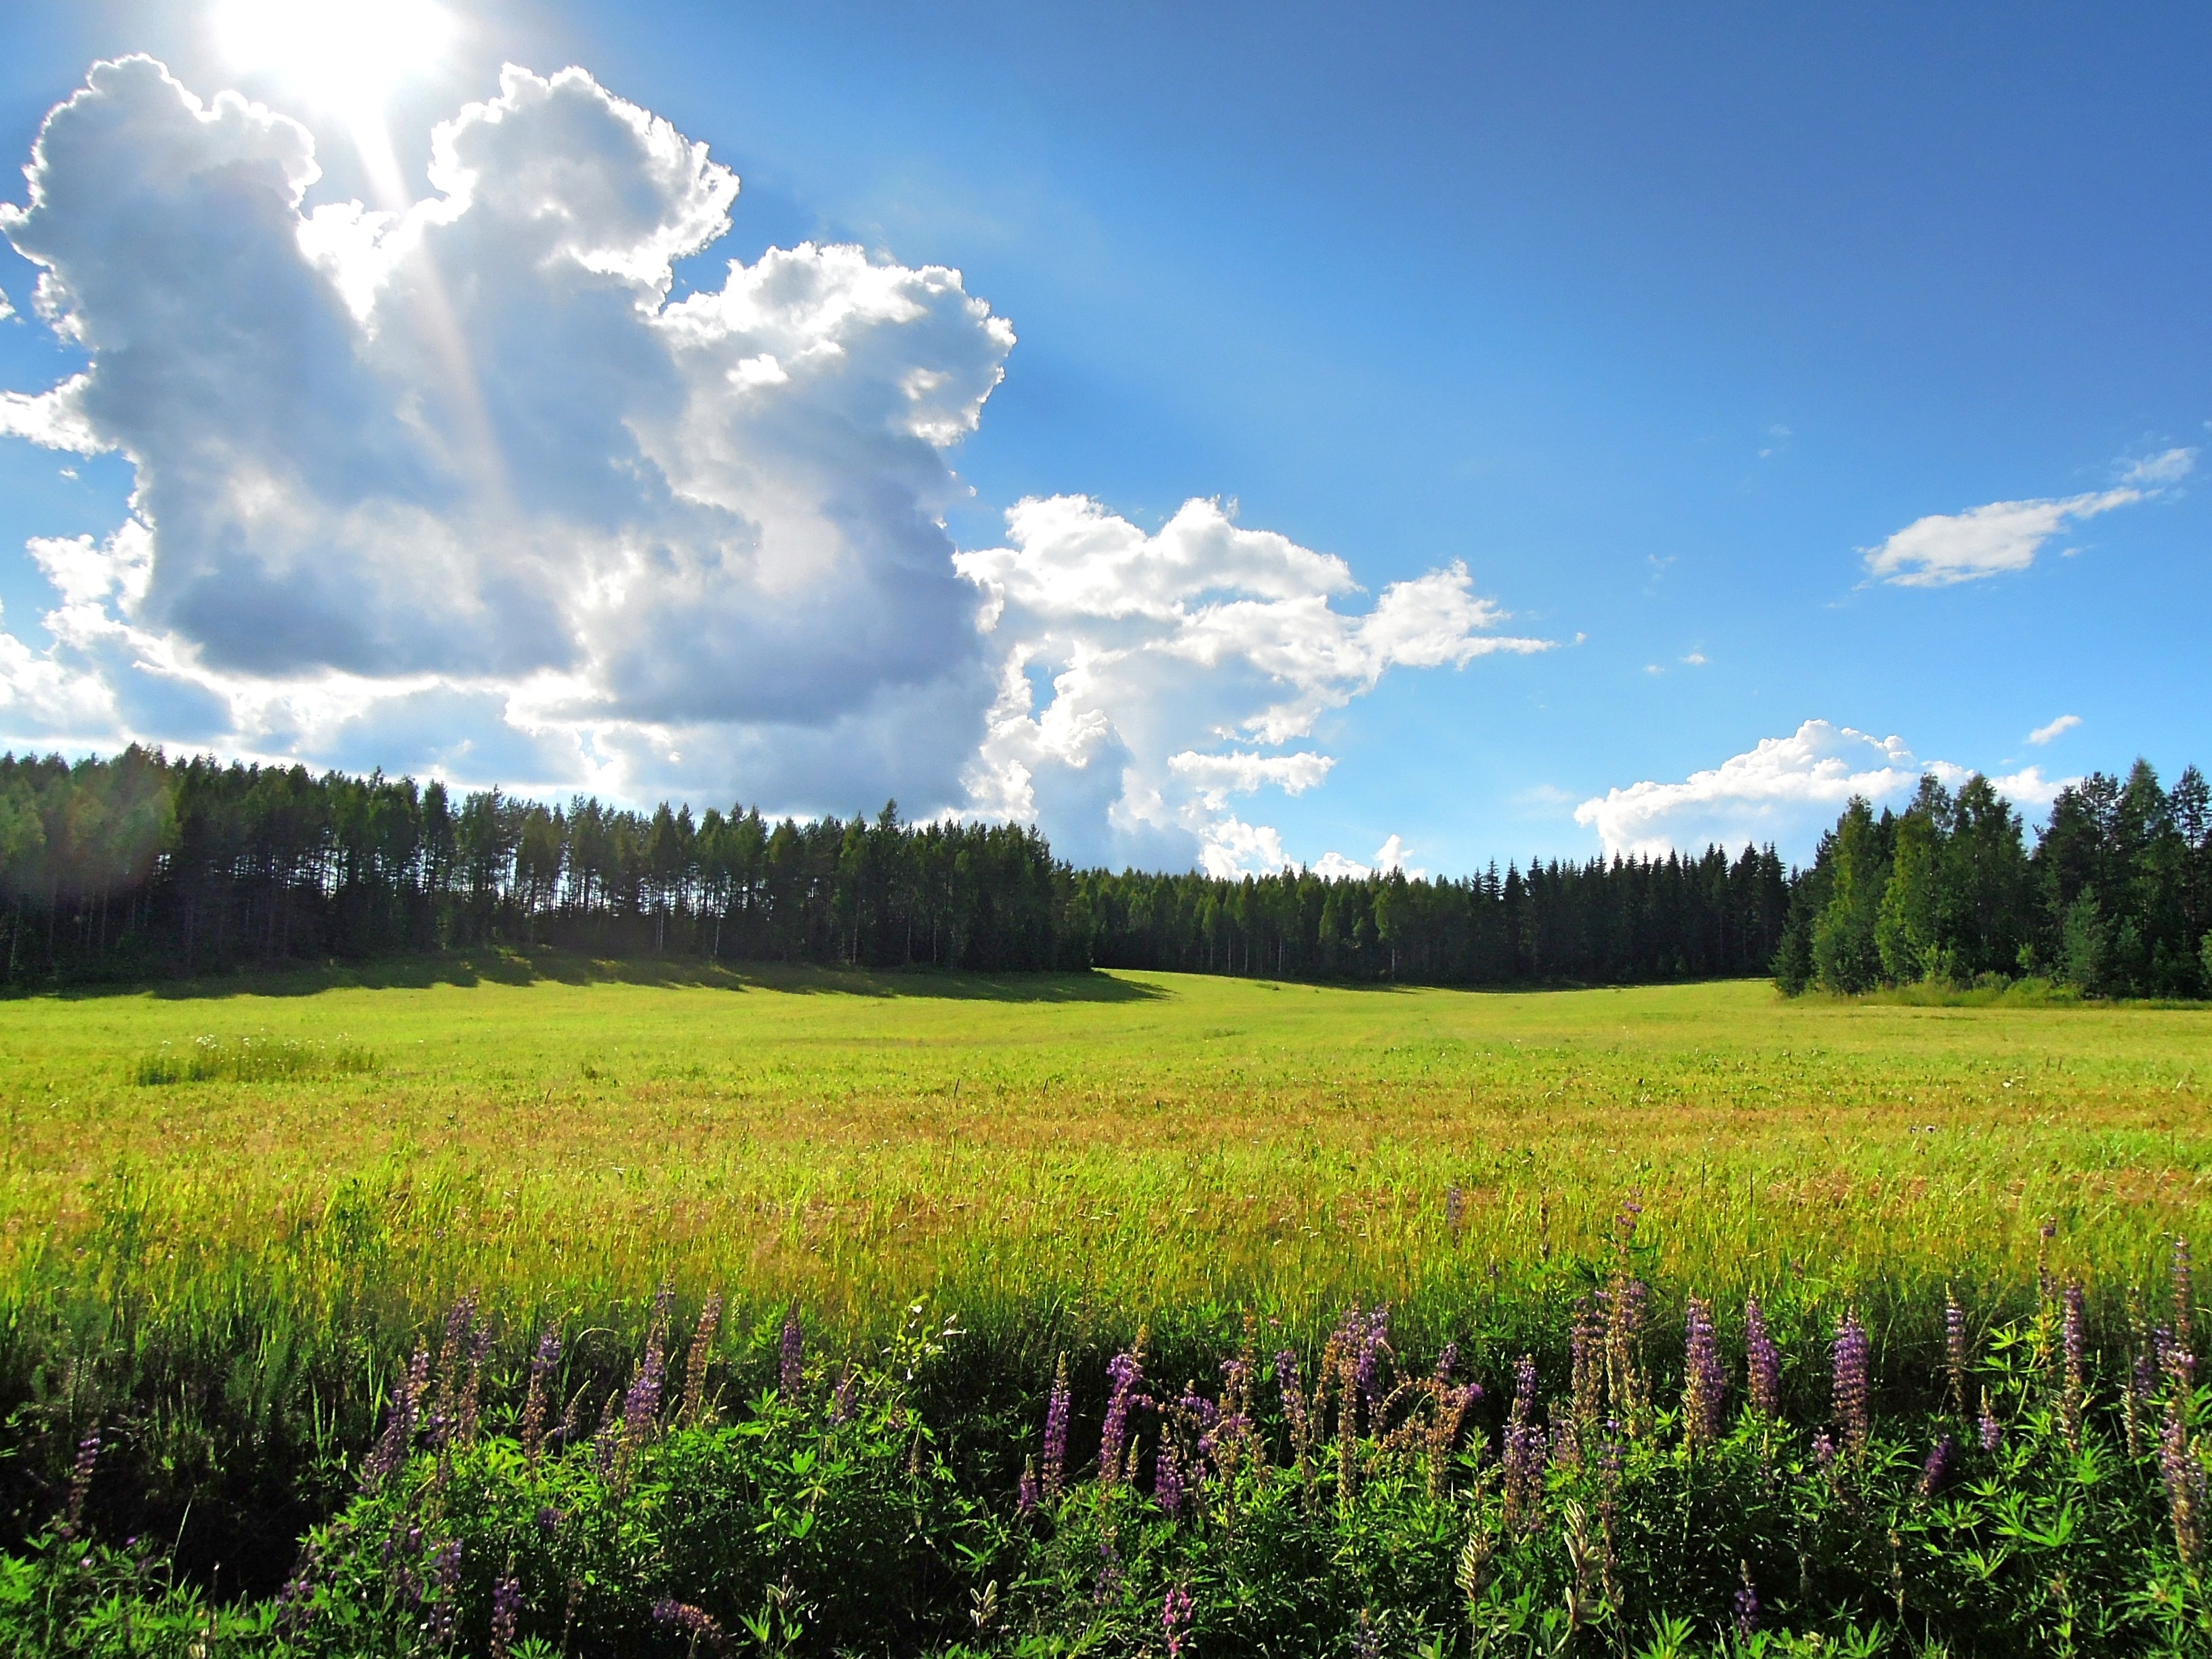
landscape, tree, nature, grass, horizon, cloud, sky, sun, field, lawn, meadow, prairie, countryside, sunlight, scenic, pasture, agriculture, plain, clouds, grassland, plateau, habitat, ecosystem, finnish, rural area, paddy field, tohmaj rvi, north karelia, natural environment, geographical feature, grass family